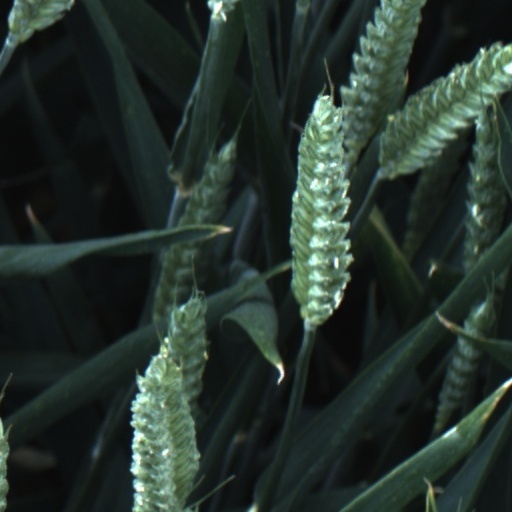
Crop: wheat